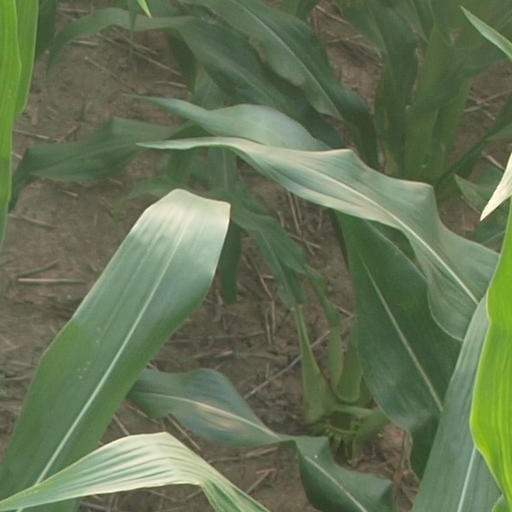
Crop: maize; corn